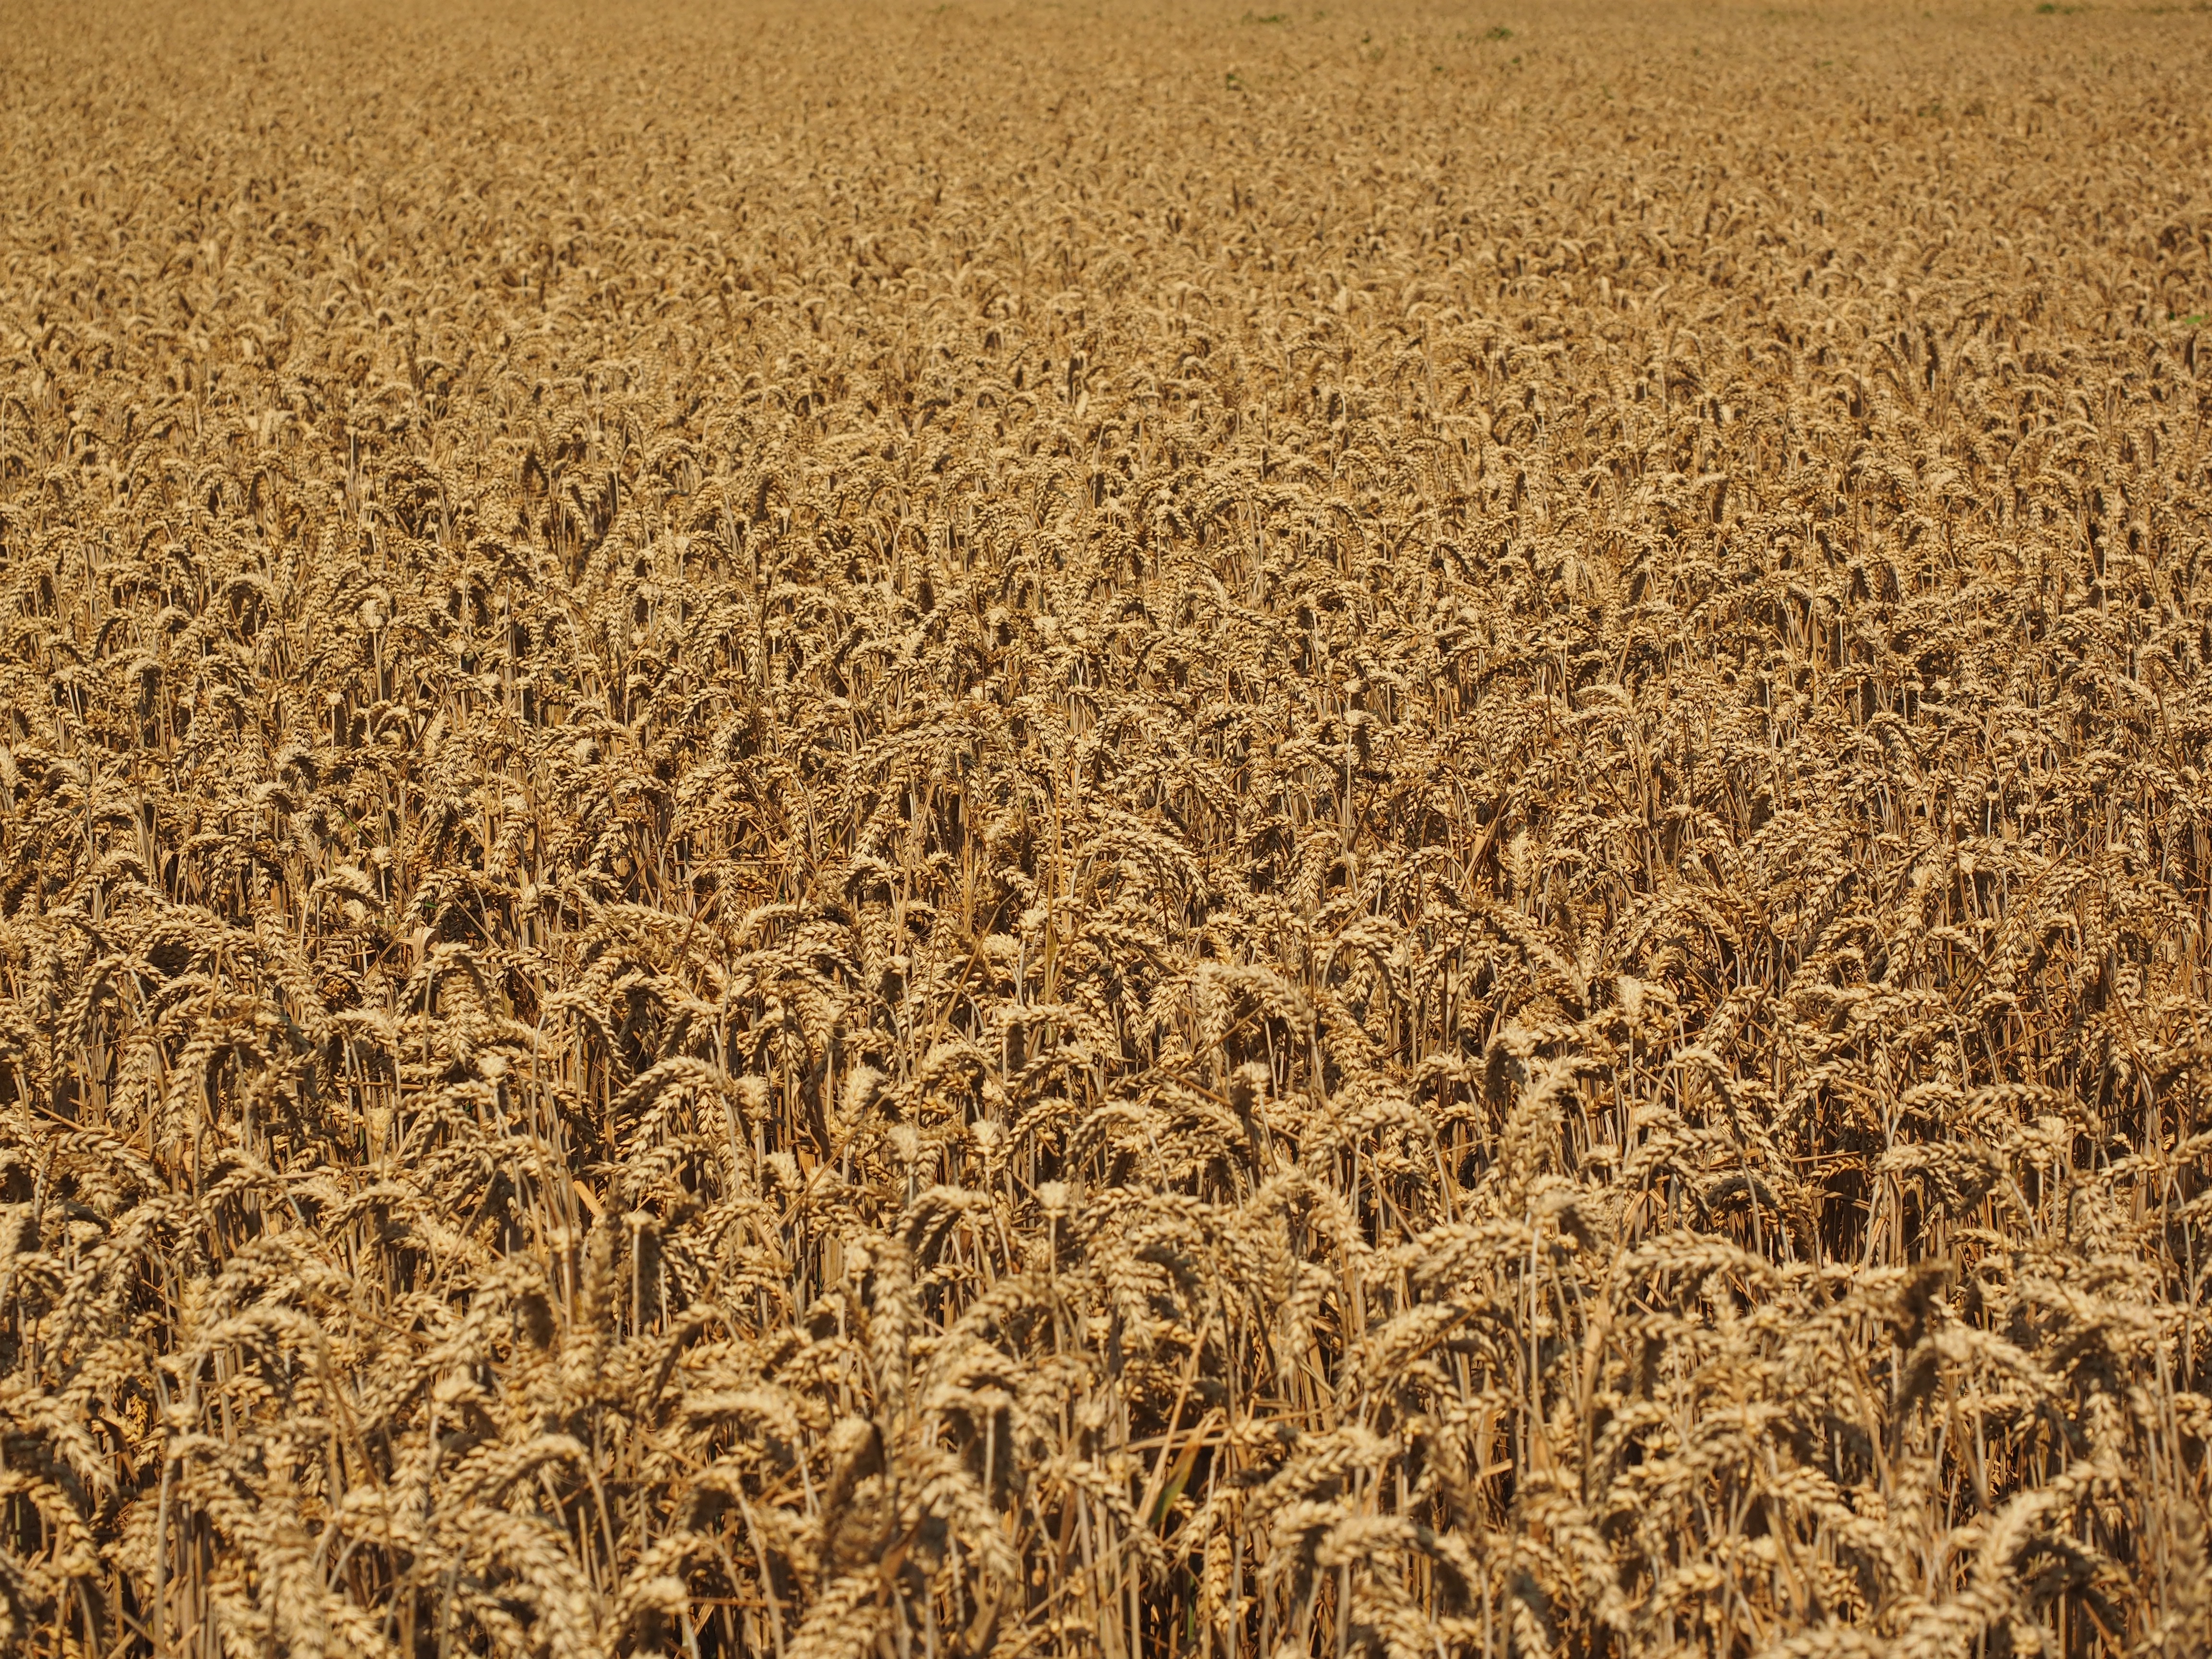
nature, grass, plant, field, wheat, grain, prairie, land, summer, ripe, rural, food, golden, harvest, produce, crop, soil, ear, yellow, agriculture, eat, season, plain, spike, cereal, agricultural, cultivation, wheat field, straw, rye, cornfield, cereals, many, drought, poaceae, triticum, arable, golden yellow, corn ear, flowering plant, halm, commodity, ear of corn, triticum aestivum, grass family, land plant, food grain, bread wheat, seed wheat, honey yellow